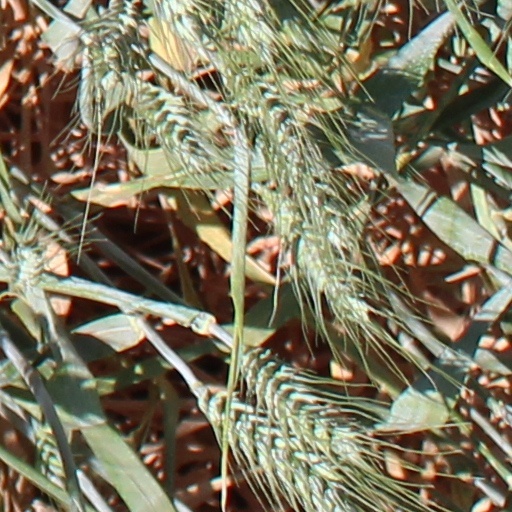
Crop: wheat